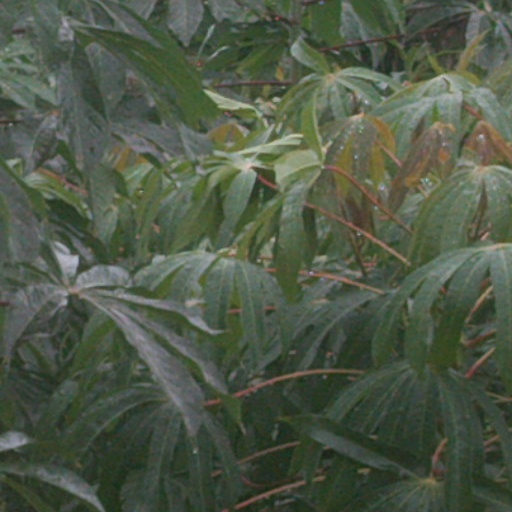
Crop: cassava